Aircraft camouflage

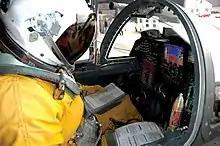
Lockheed U-2 had an external mirror (top, centre) enabling pilot to check for giveaway contrails.

Stealth technology aims to make aircraft almost undetectable by radar or other sensors, whether infrared, visible, or acoustic. This is effectively multi-spectral camouflage. Work began on stealth technology in America in 1958.